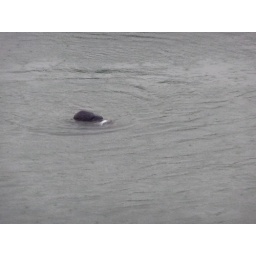
A seal catching salmon in the water near our cruise ship, the Holland America Veendam